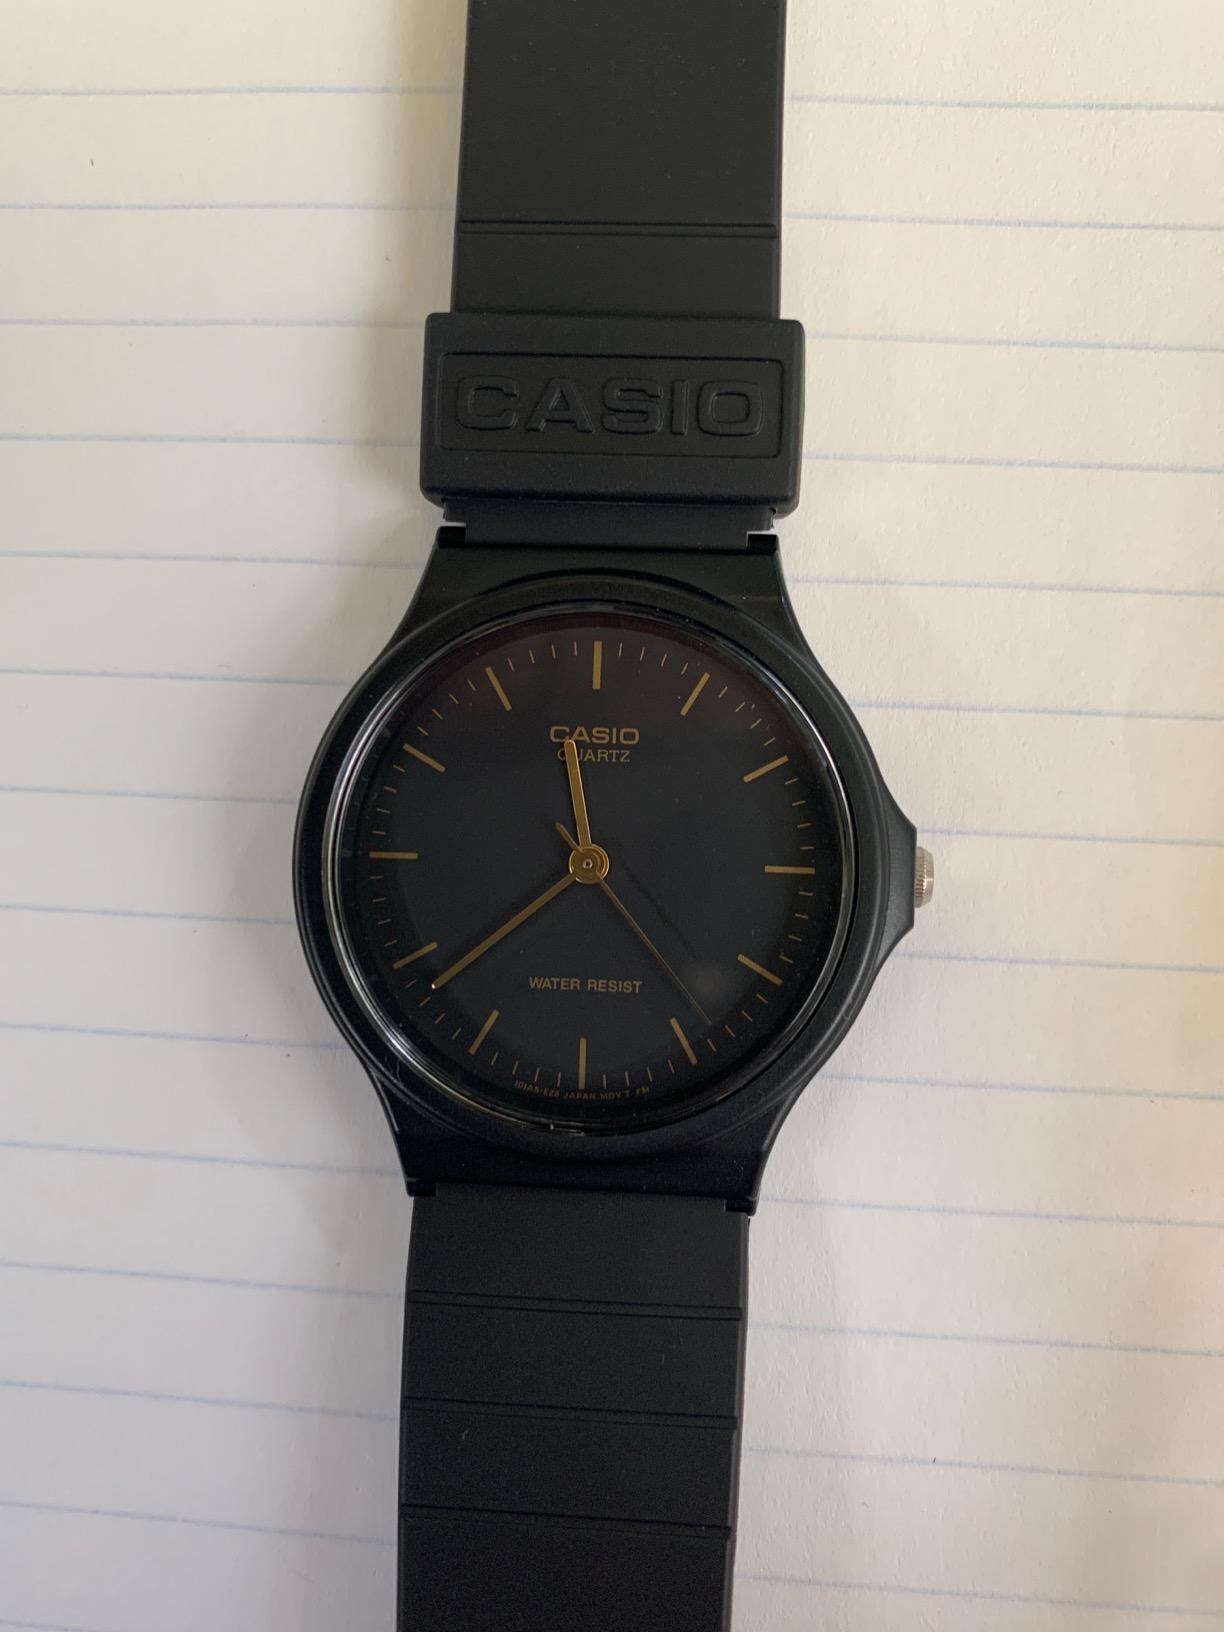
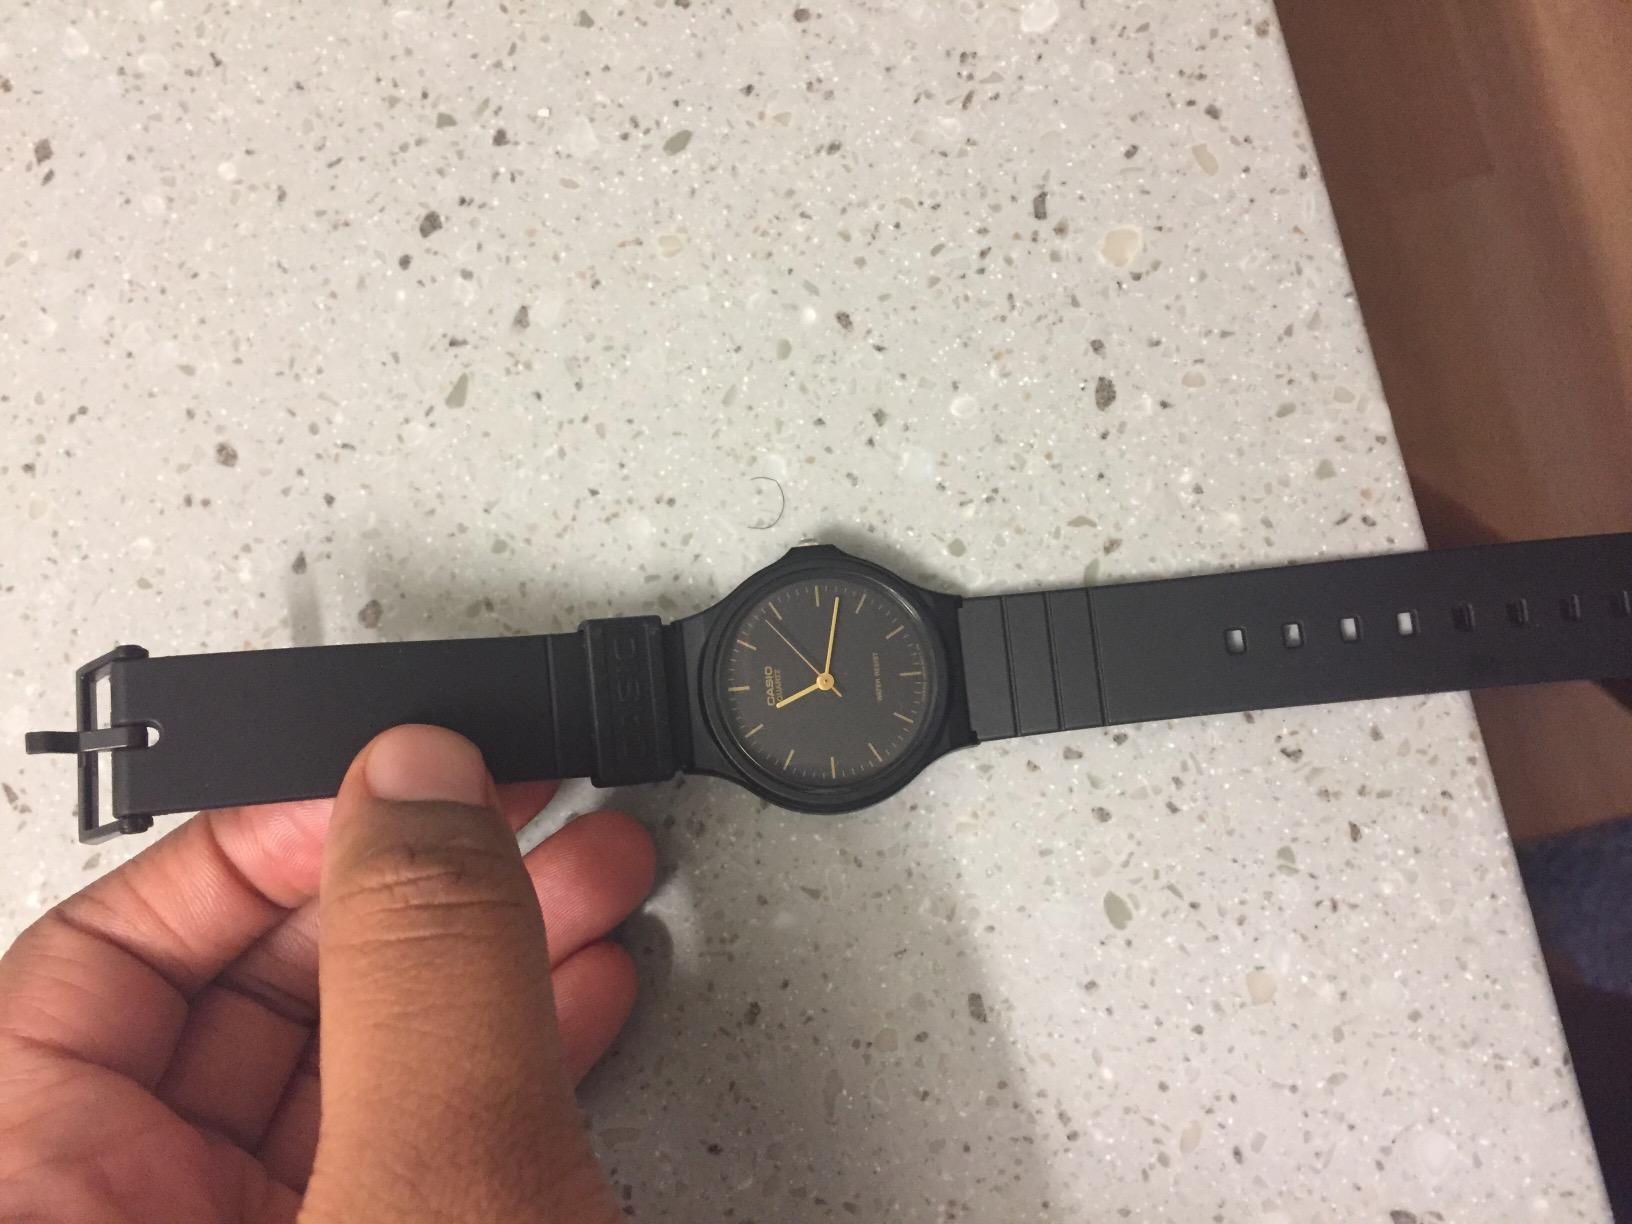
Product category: accessories_watch
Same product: yes